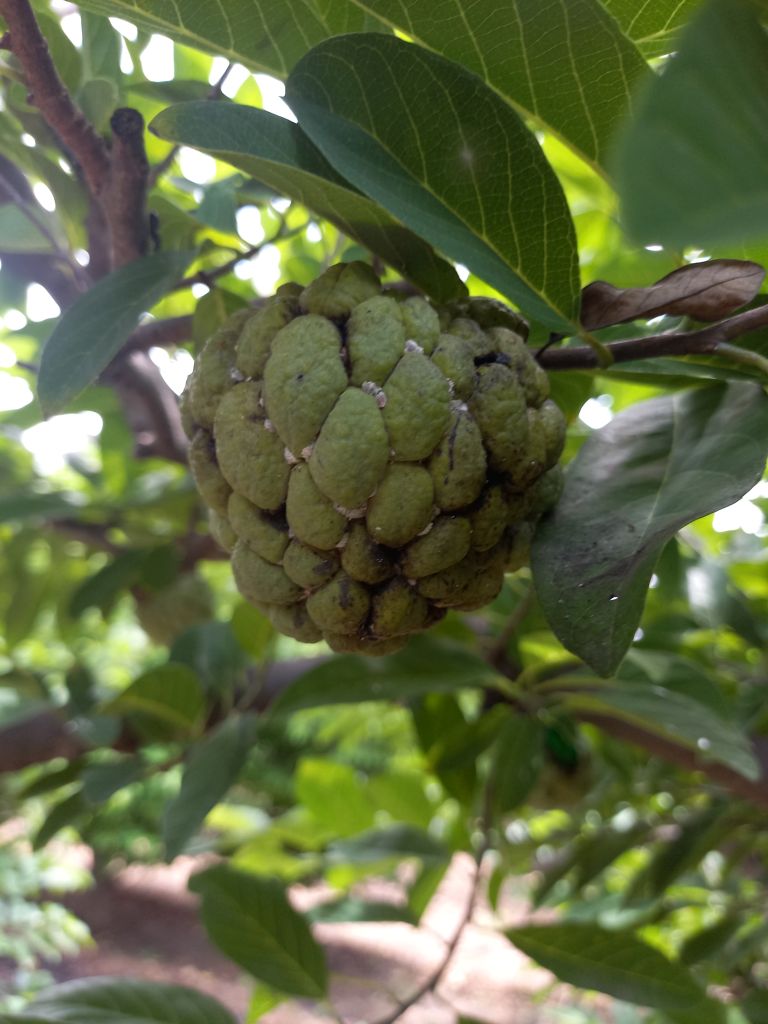
Disease label: Athracnose